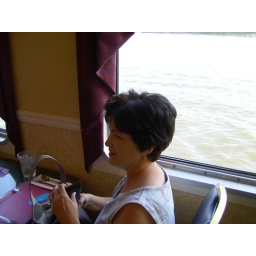
Seated at the dining table, river in view out the window